Bloomfield Road

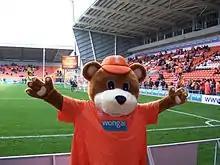
Bloomfield Bear, the club's mascot

Paul Burgess, who formulated his career as a groundsman at Bloomfield Road when he was a 14-year-old on work experience, was head groundsman at Real Madrid's Santiago Bernabéu Stadium between 2009 and 2020. A Blackpool fan, who used to sell programmes outside the ground on matchdays, on 22 May 2010 Burgess was working on the Bernabeu pitch for the Champions League Final while "the Seasiders" were playing in their Championship play-off final at Wembley.